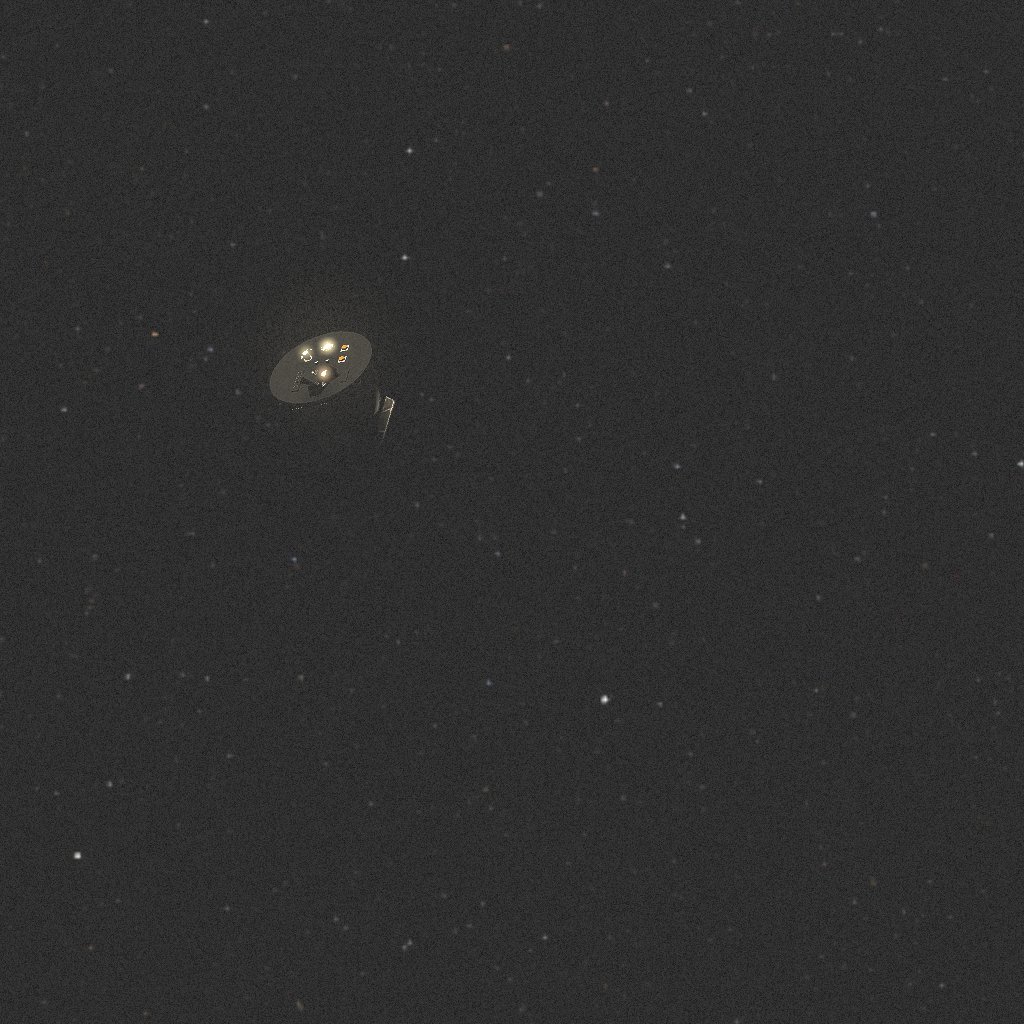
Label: proba_3_ocs